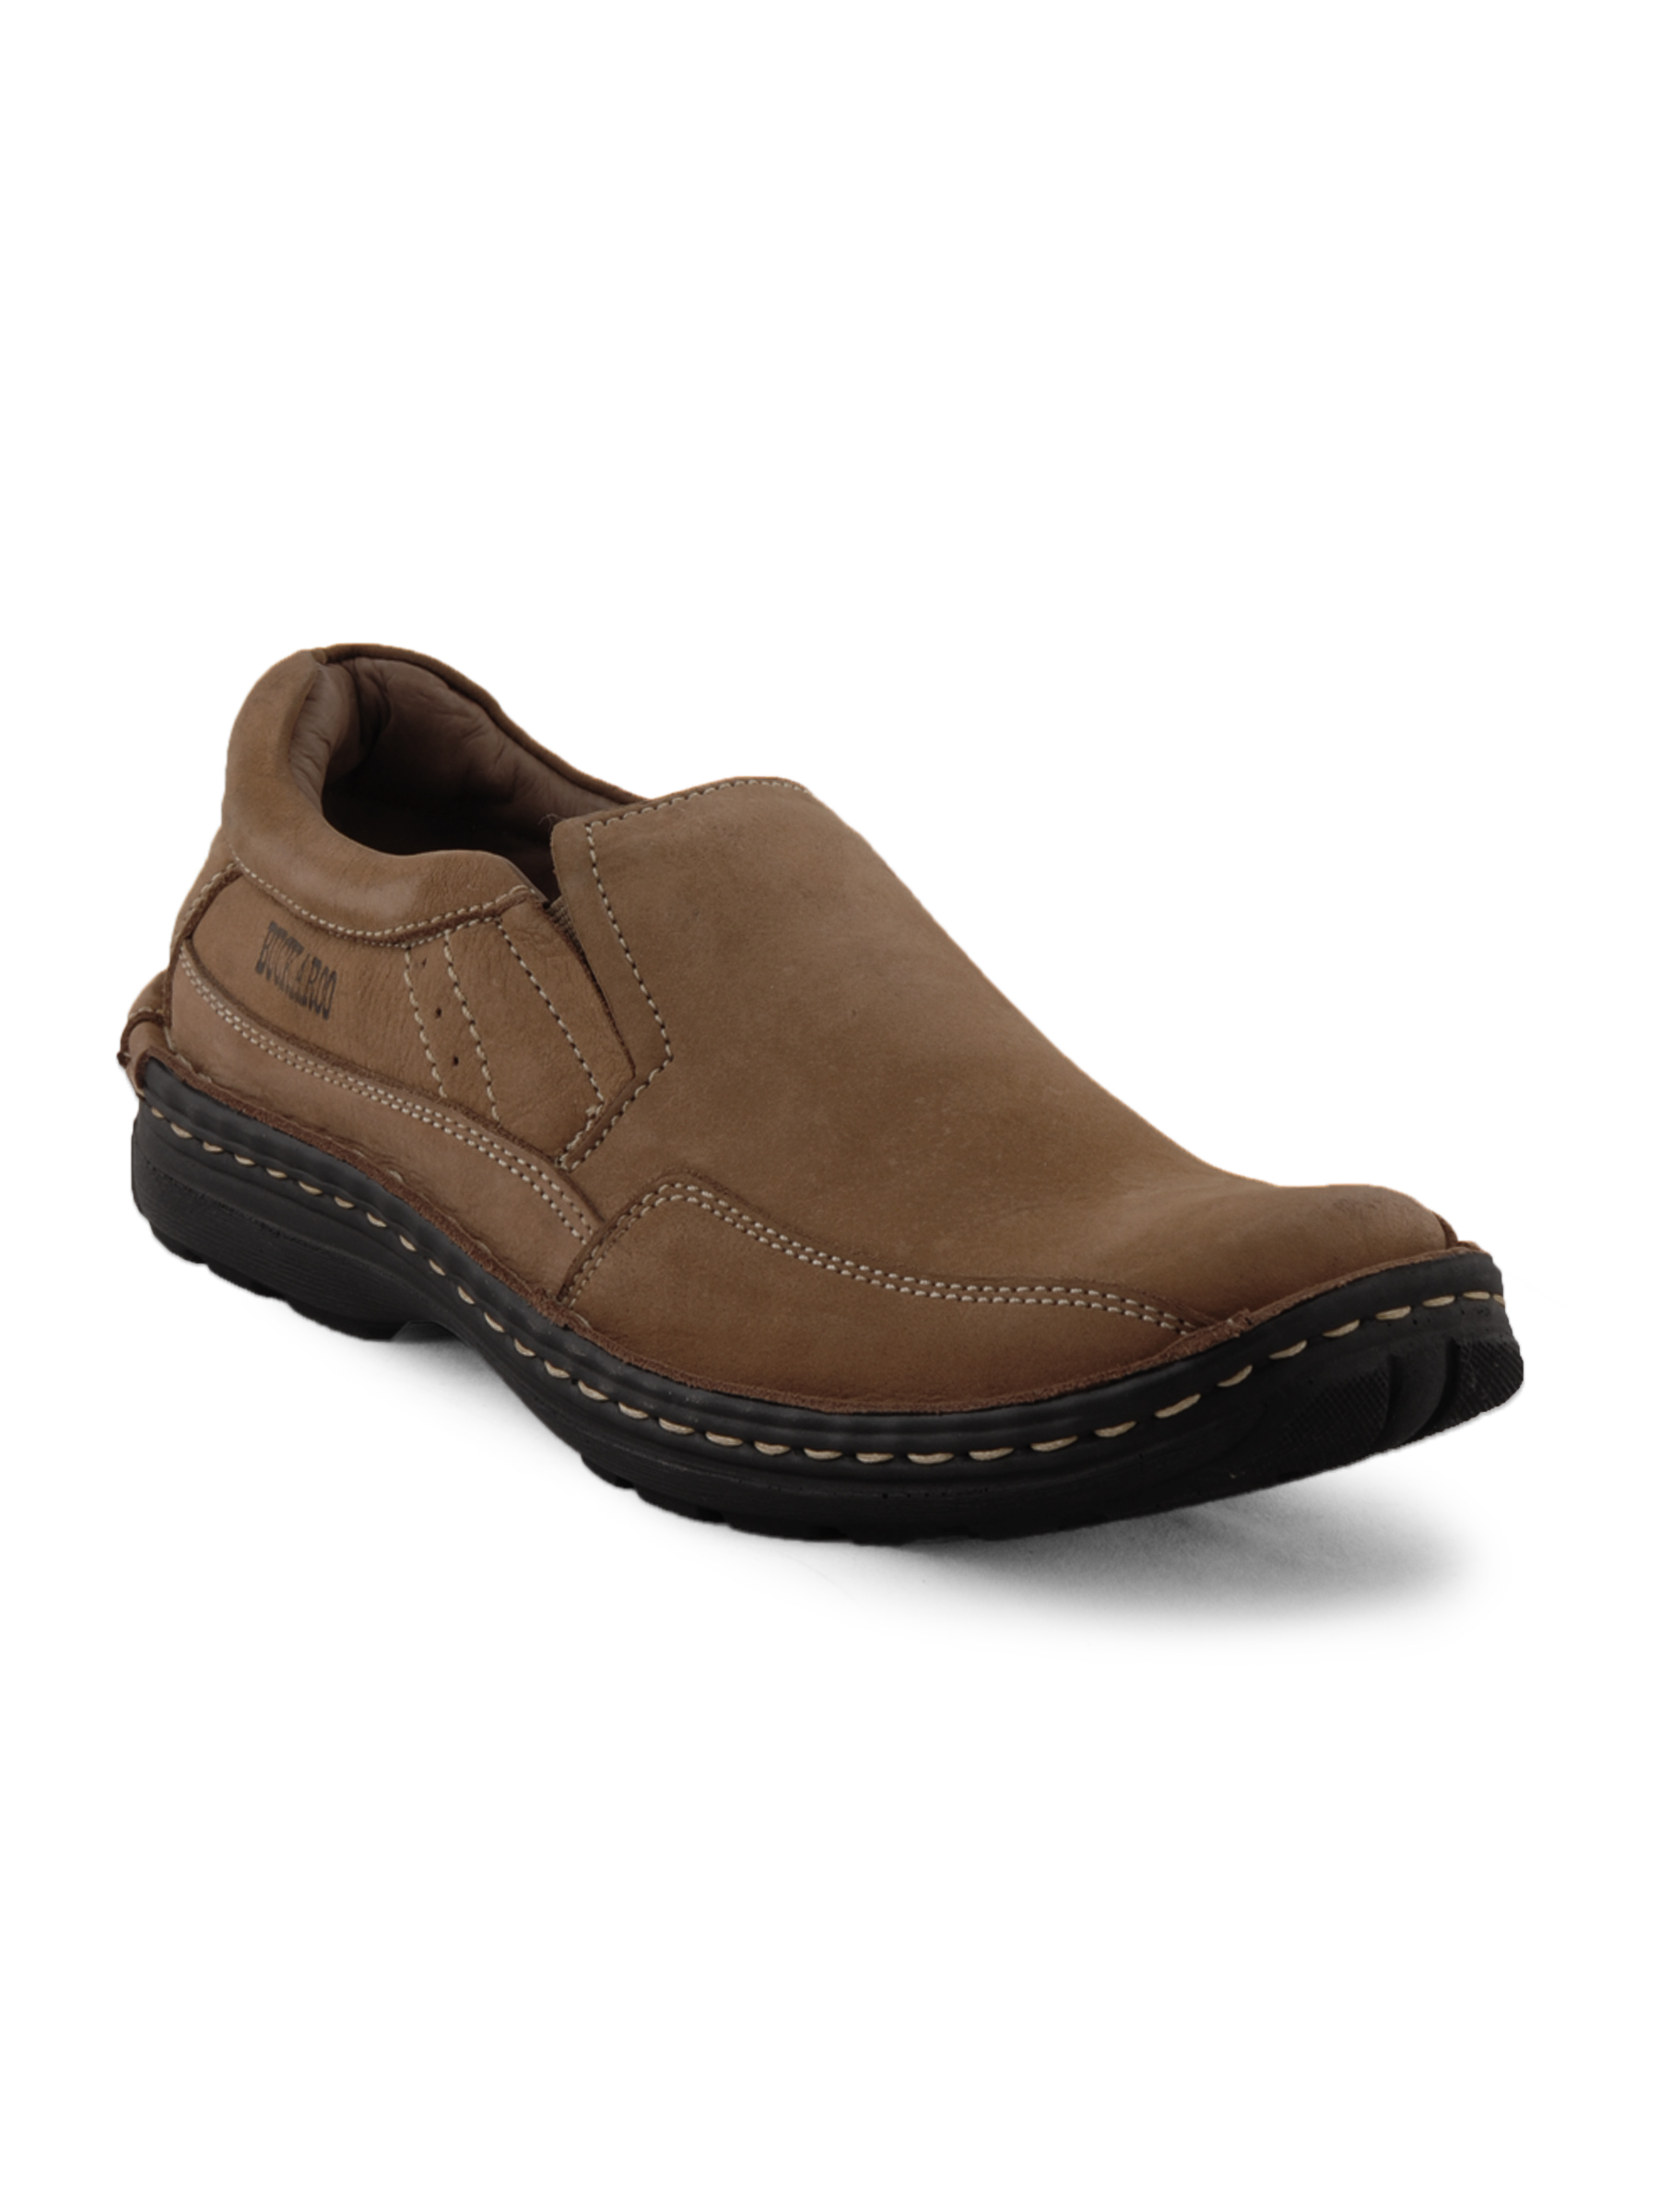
Buckaroo Men Felisa Brown Casual Shoes
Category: Footwear / Shoes / Casual Shoes
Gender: Men
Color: Brown
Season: Winter 2011
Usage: Casual